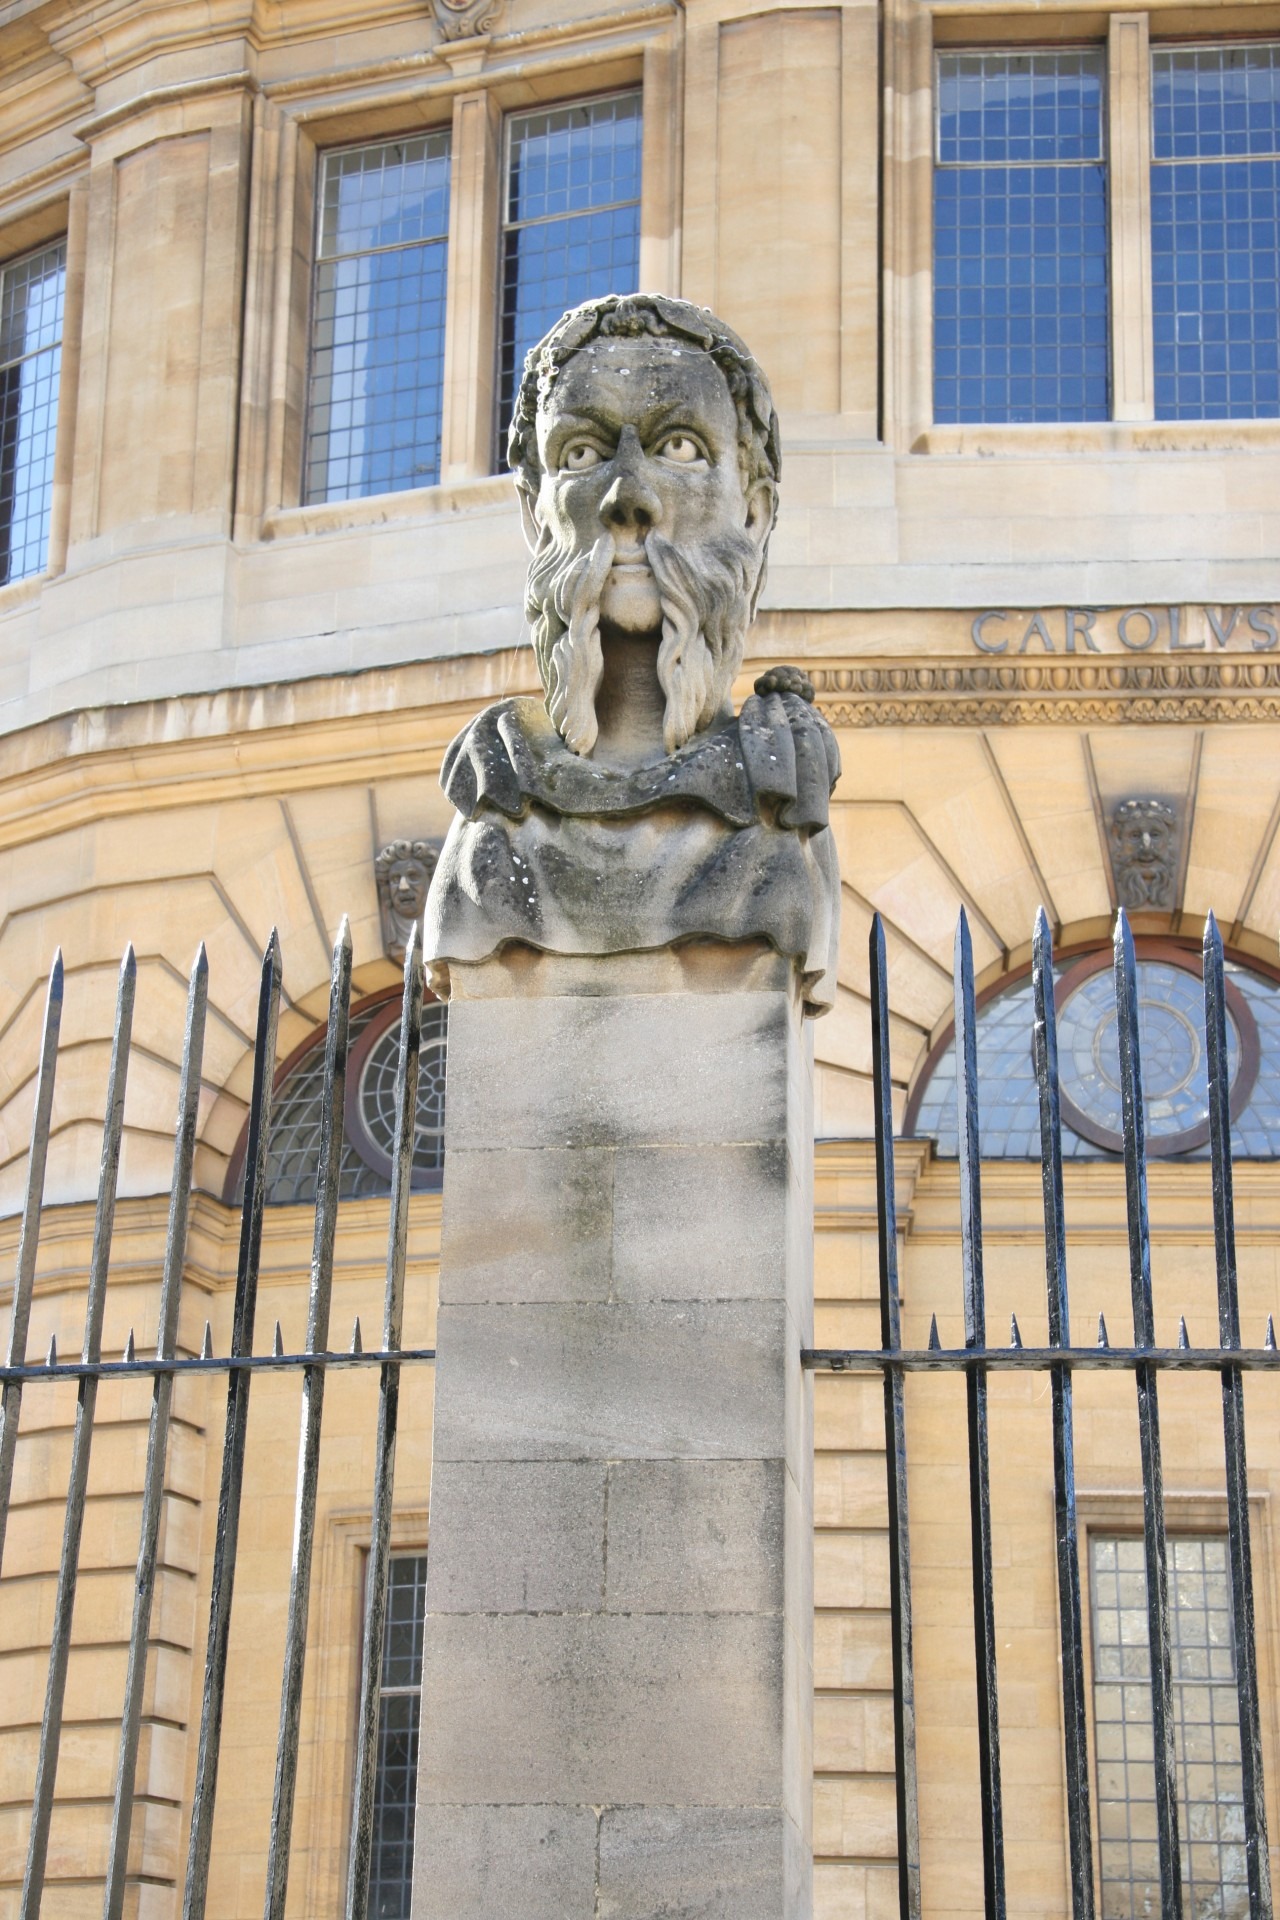
creative, structure, stone, monument, statue, construction, artistic, landmark, facade, artwork, england, sculpture, memorial, art, creativity, design, bust, historical, oxford, stonework